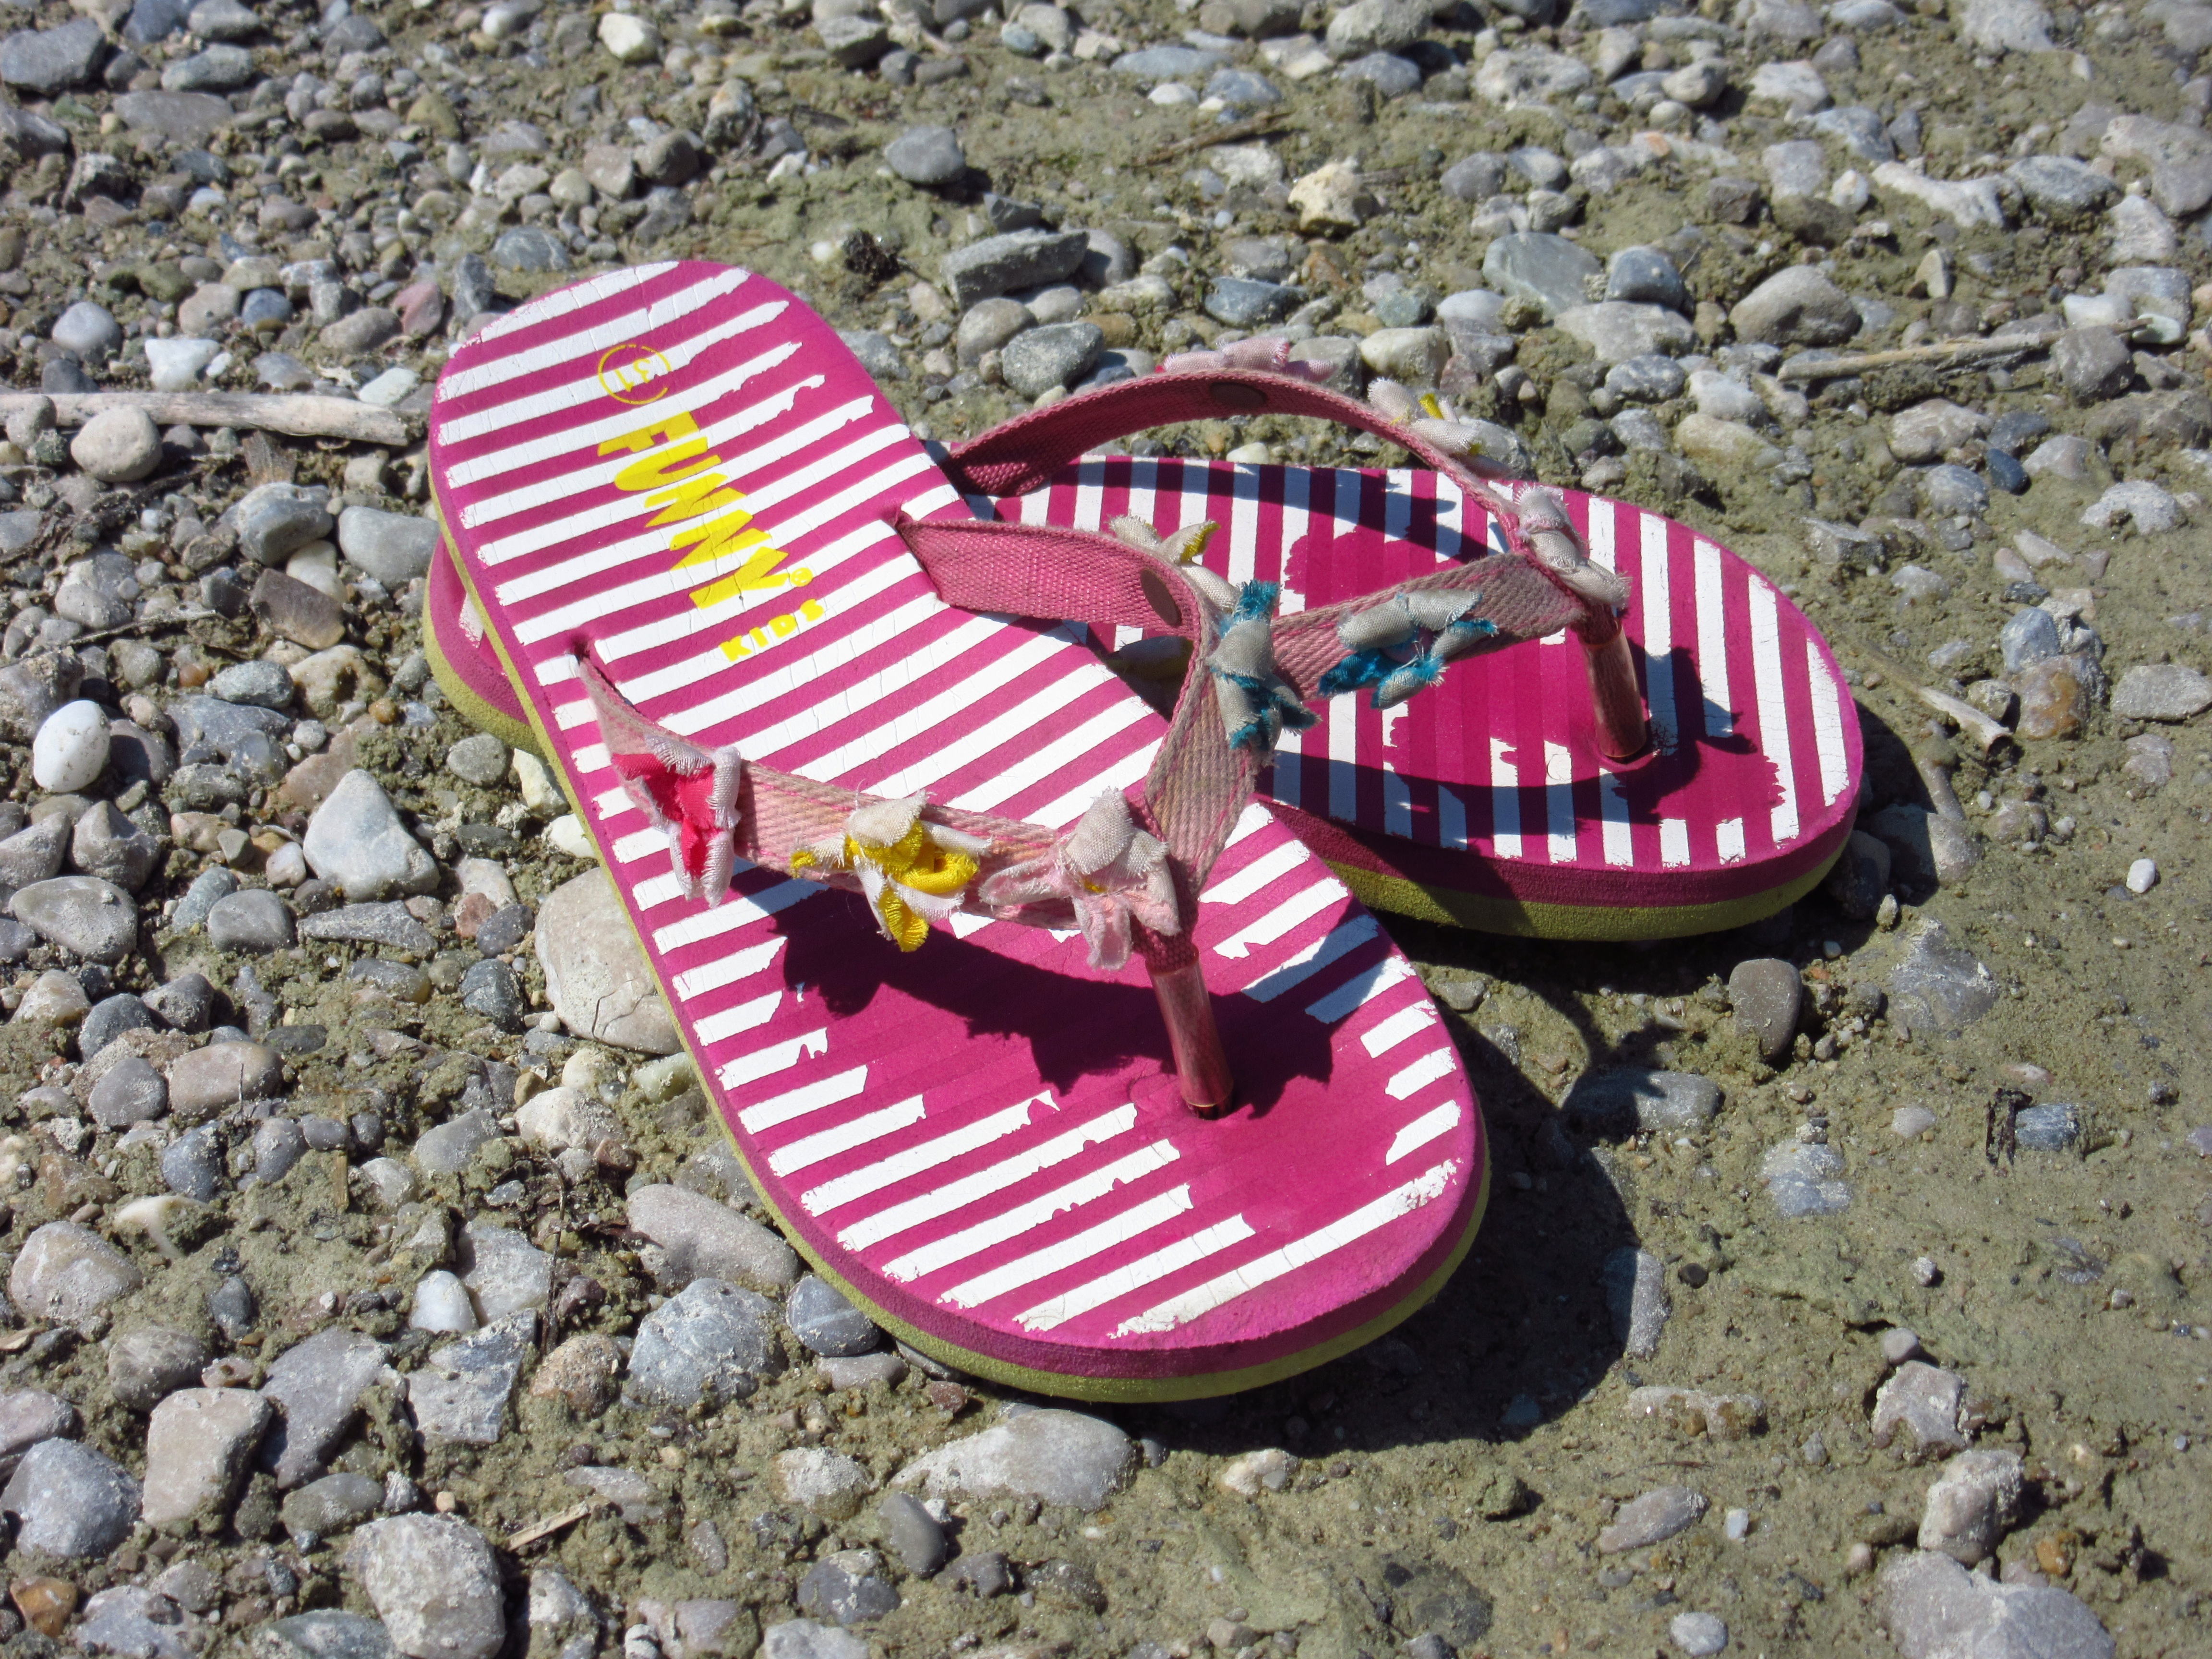
beach, sand, plastic, summer, foam, two, colorful, sandal, striped, shoes, stripes, footwear